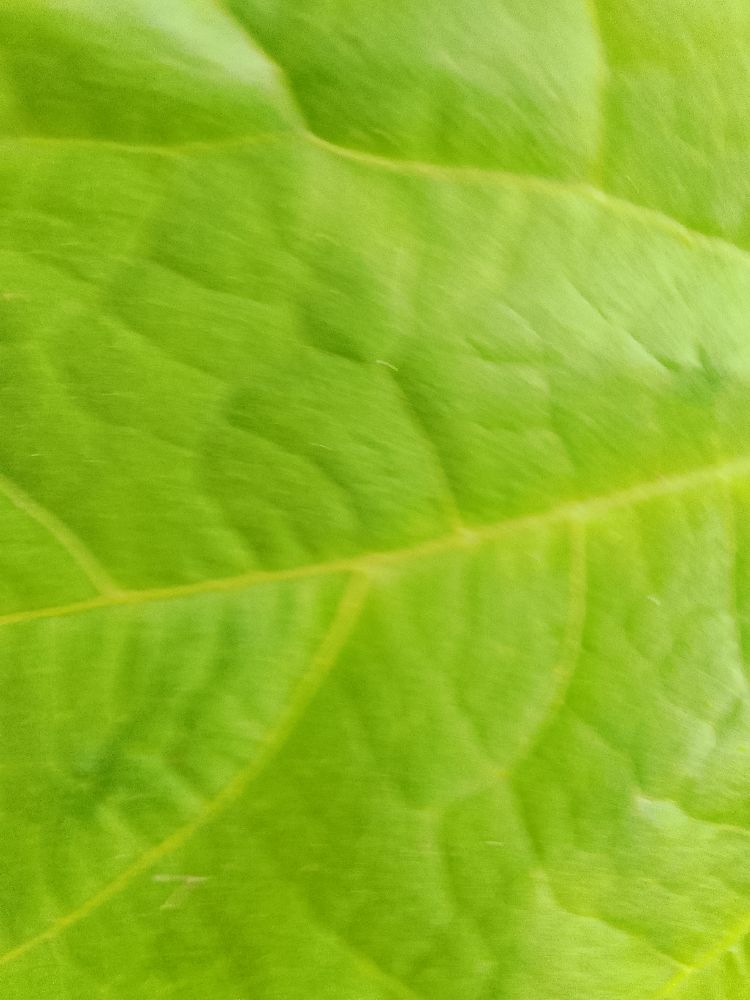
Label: healthy